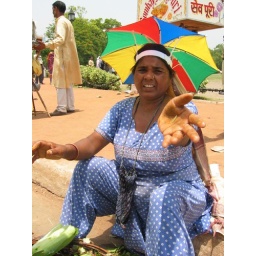
Apparently this street fruit seller wasnt happy i was taking her photo. Am just intrigued by her &amp;quot;cap&amp;quot;